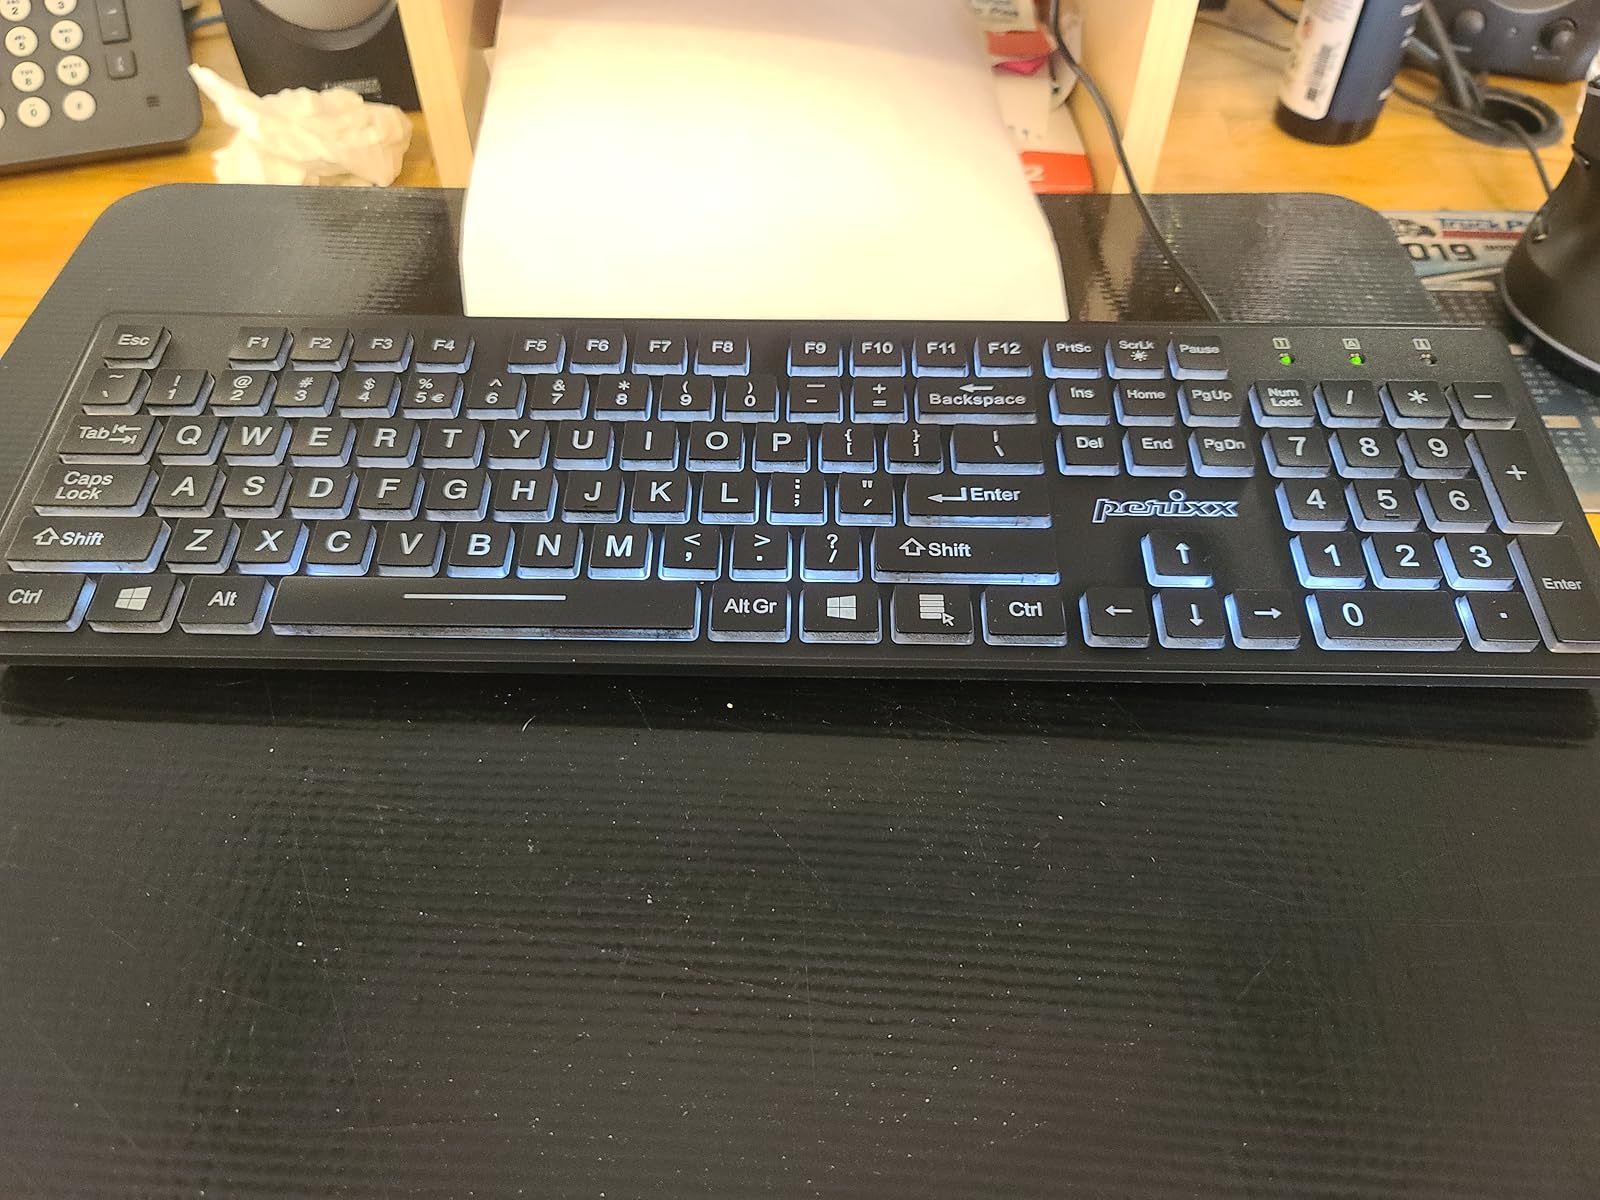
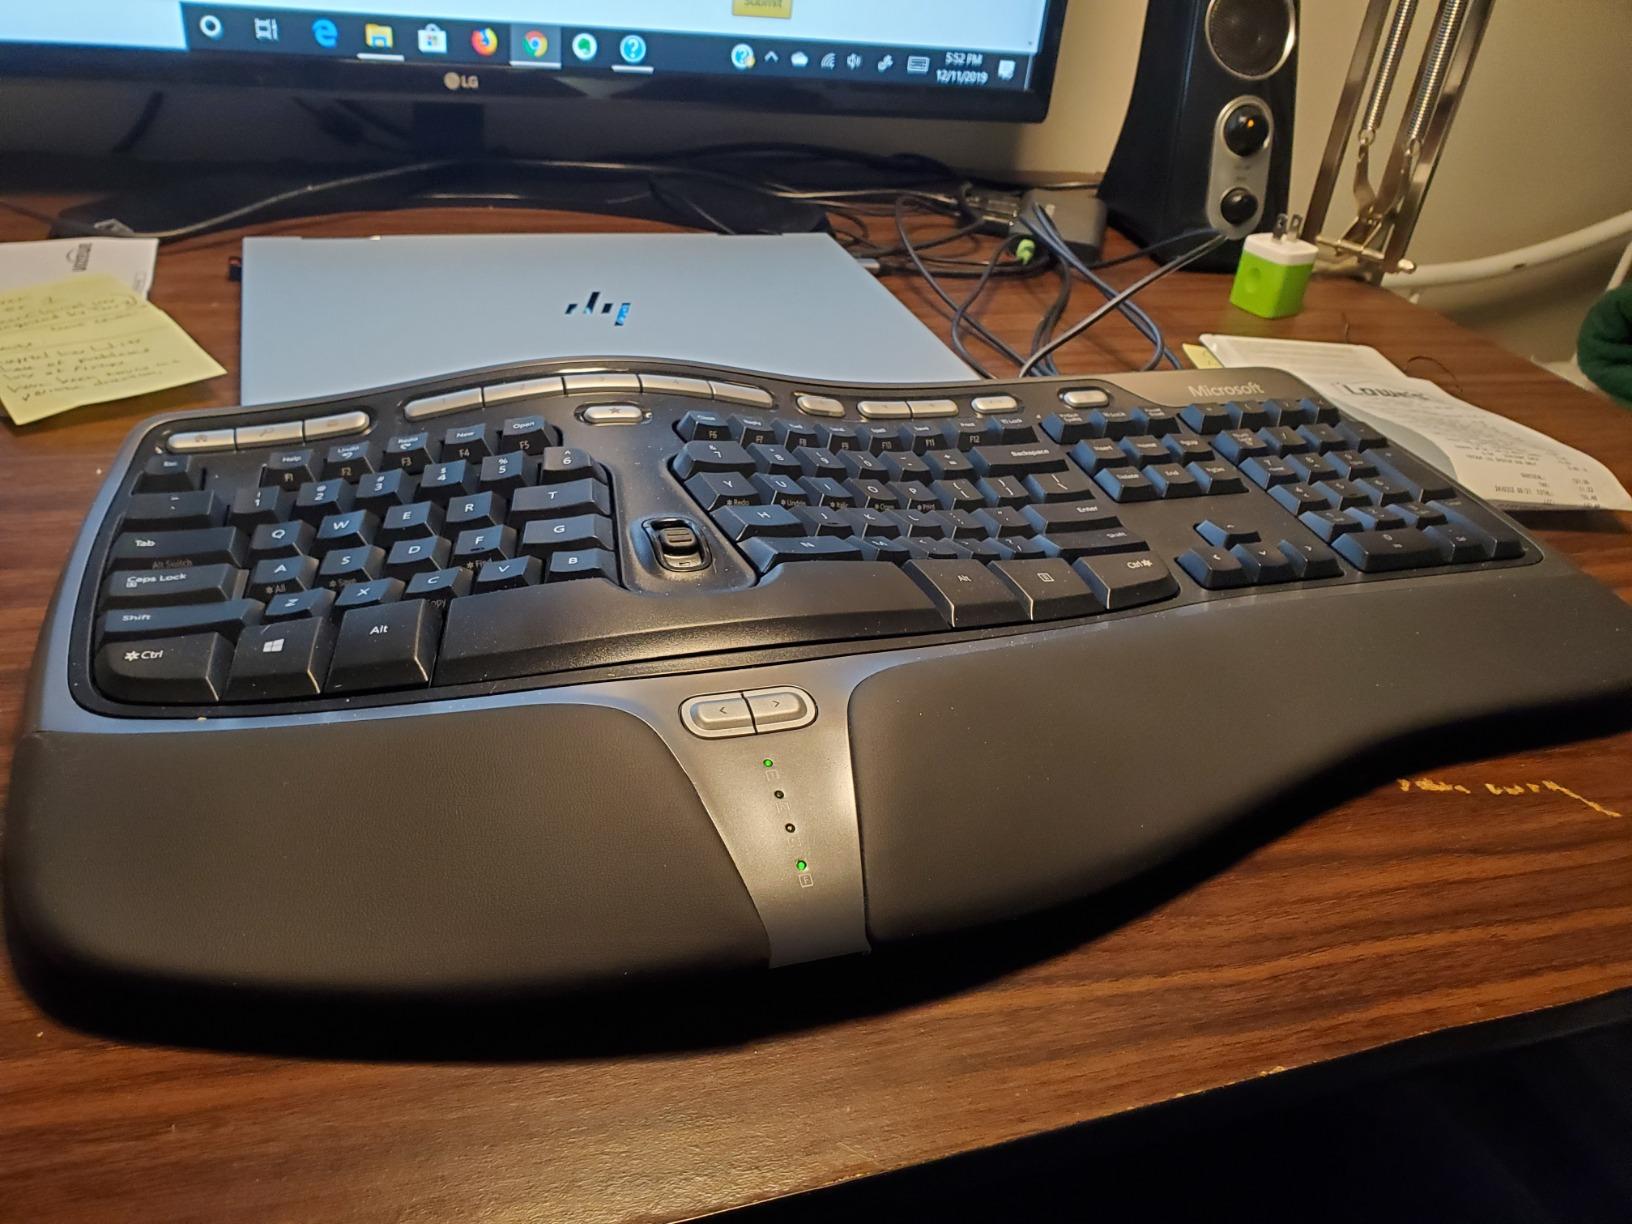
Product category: keyboard
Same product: no